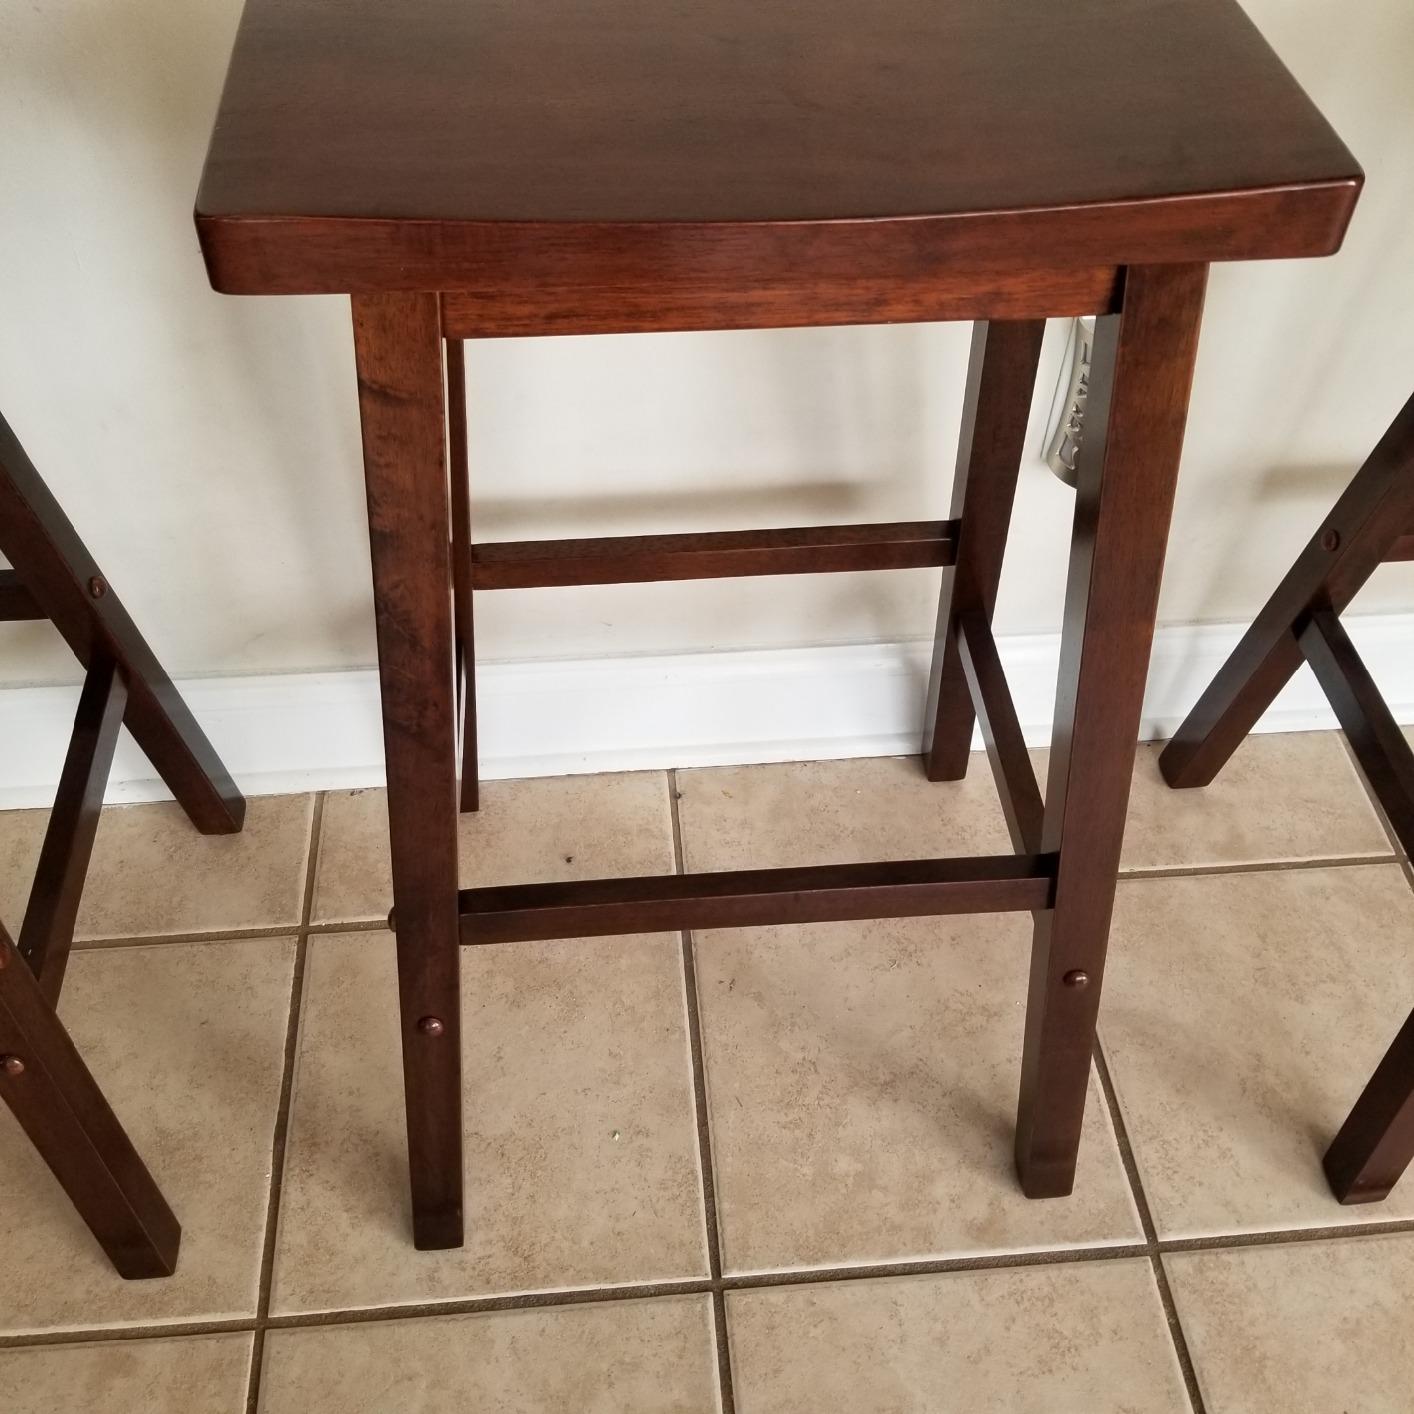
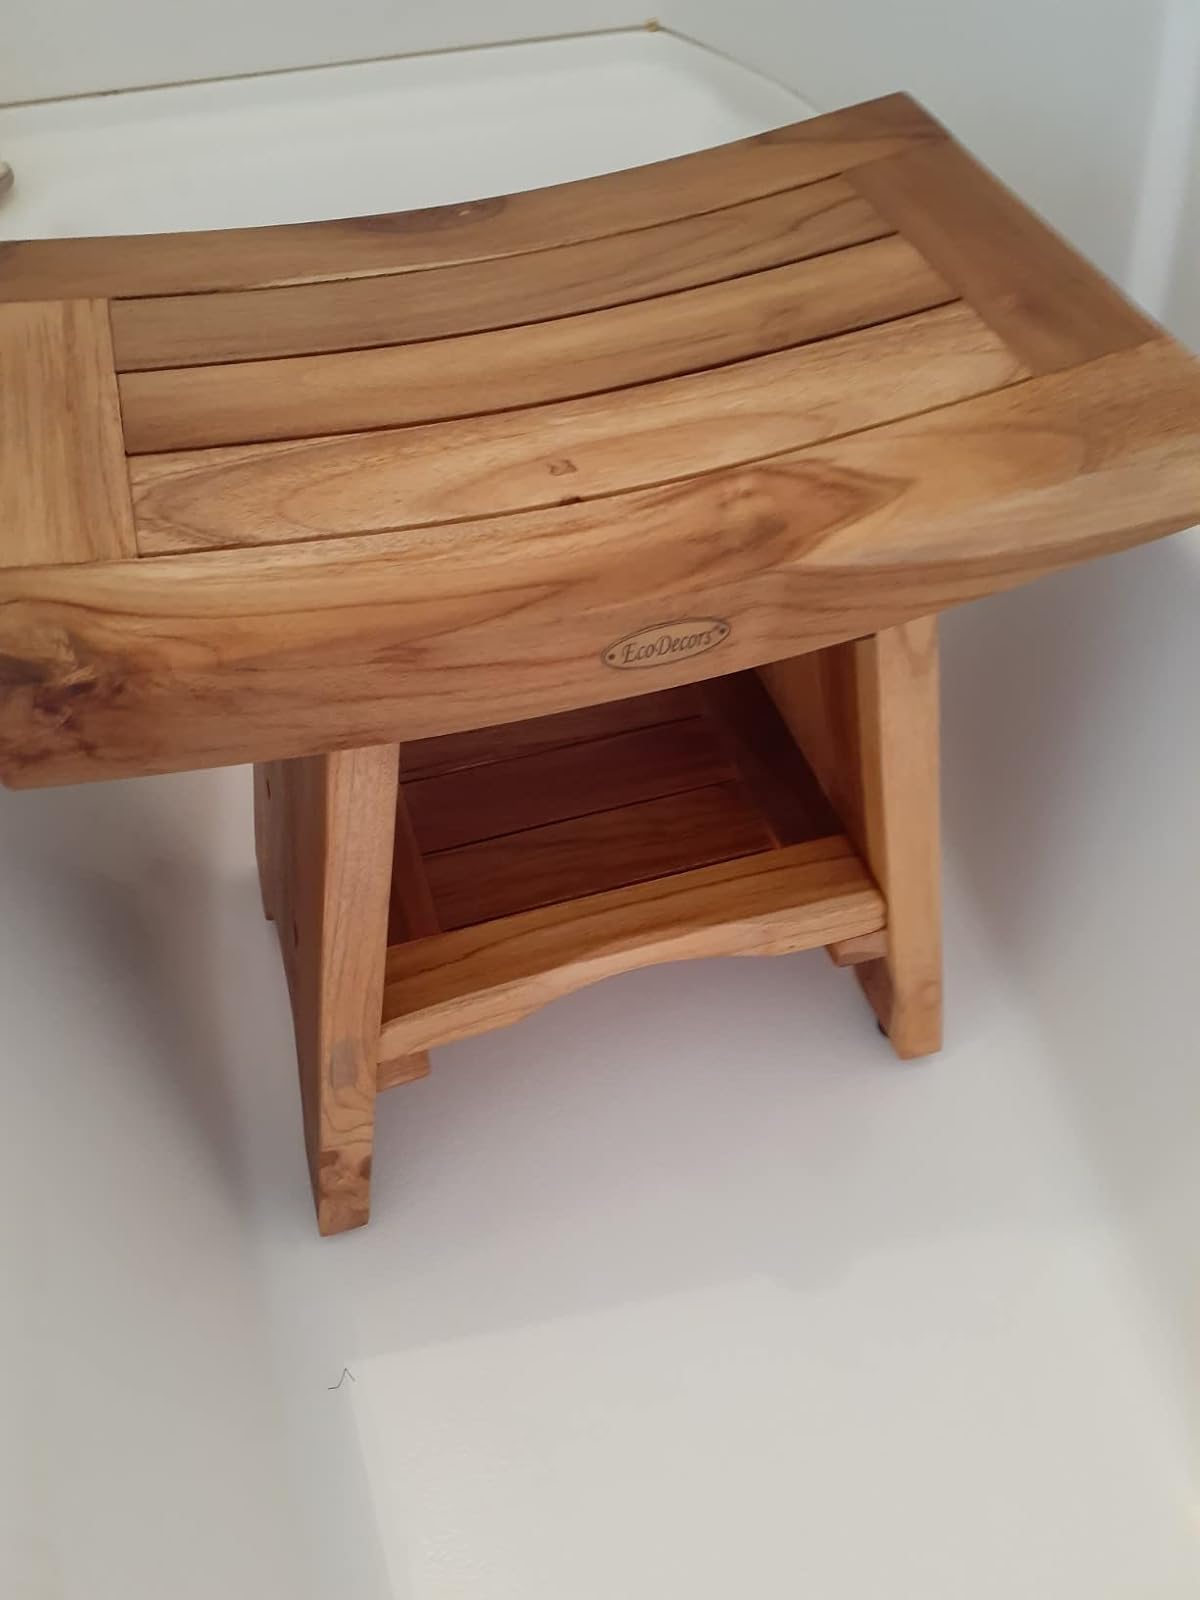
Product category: stool
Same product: no